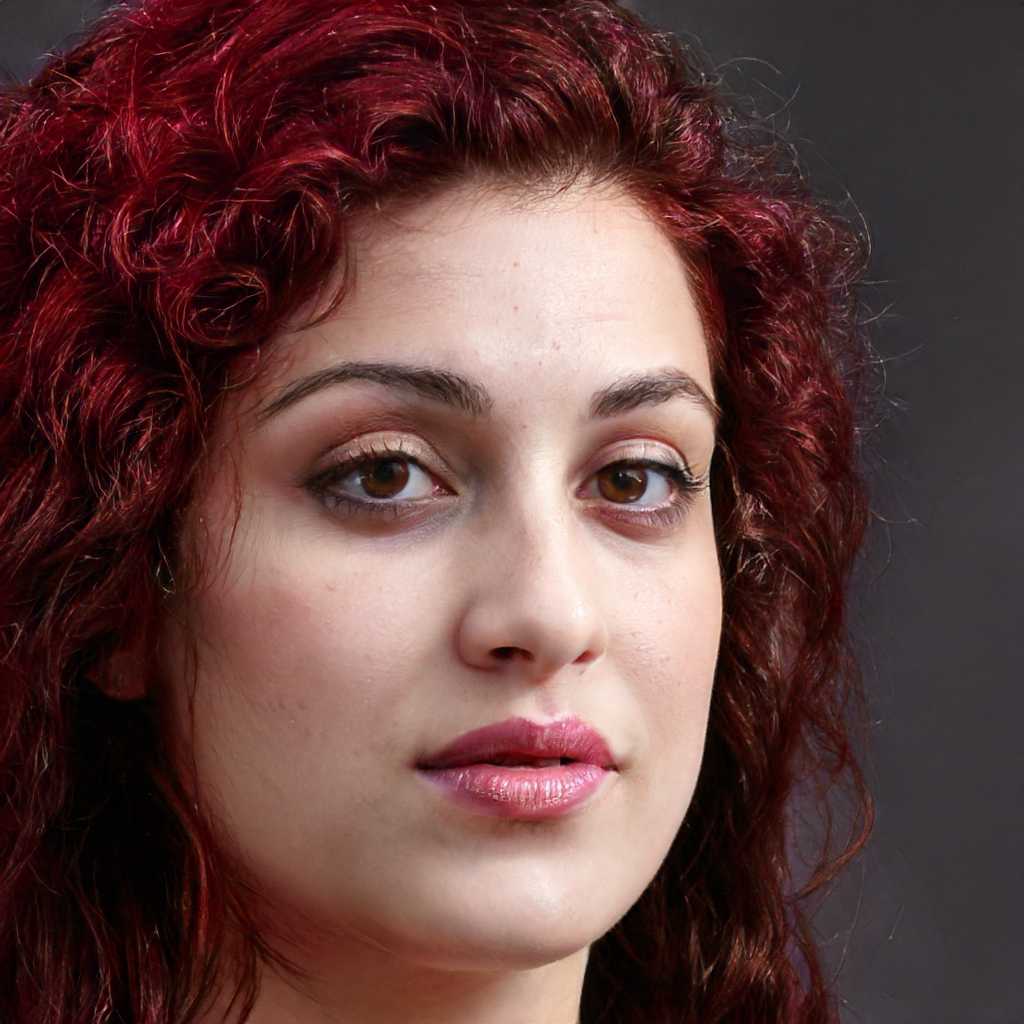
Gender: Female